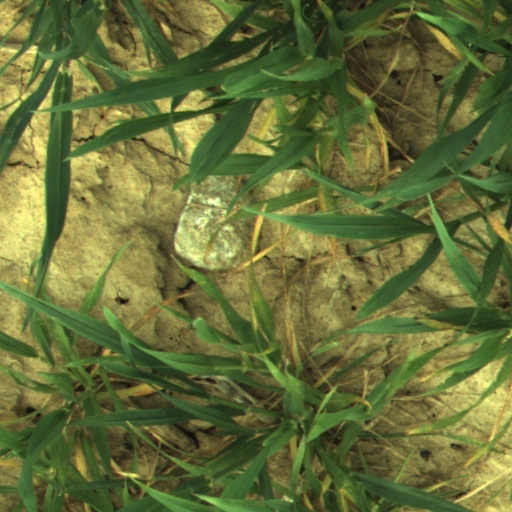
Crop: wheat